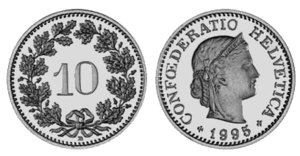
Pièce de dix centime suisse en circulation (image retouchée)
Les pièces de monnaie de la Confédération suisse sont des pièces de monnaie en circulation et ayant cours légal en Suisse depuis 1850, et au Liechtenstein dès 1924 sont libellées en francs suisses et en centimes.